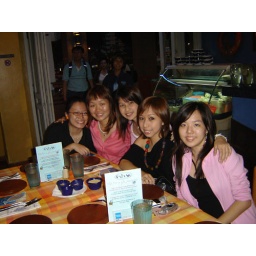
girls in black and pink 2!